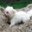
Label: dog